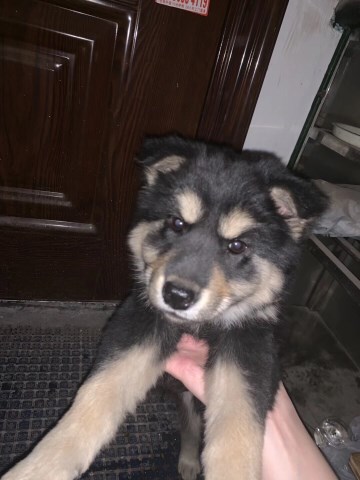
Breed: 1324-n000004-malamute